Kennebecasis Island

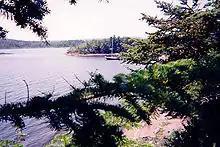
A view of a sailboat in the north cove of Kennebecasis Island

The north and east of the island is bordered by Milkish Channel, which separates the island from the Kingston Peninsula. An inlet called McCormack's Cove juts into the island's south side from Grand Bay, the meeting point of the St. John and Kennebecasis rivers. The island is a short distance (approximately one hour driving) from the city of Saint John.